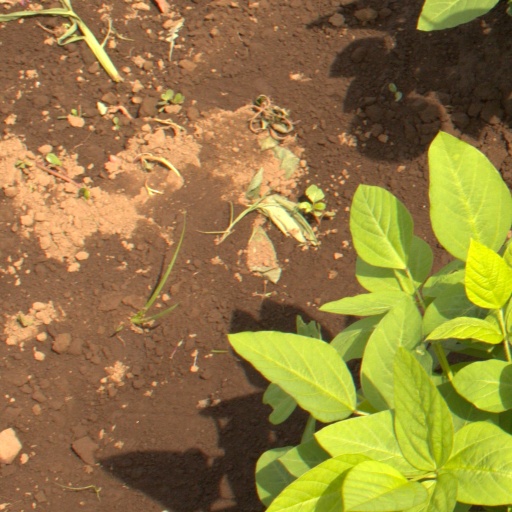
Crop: soybean